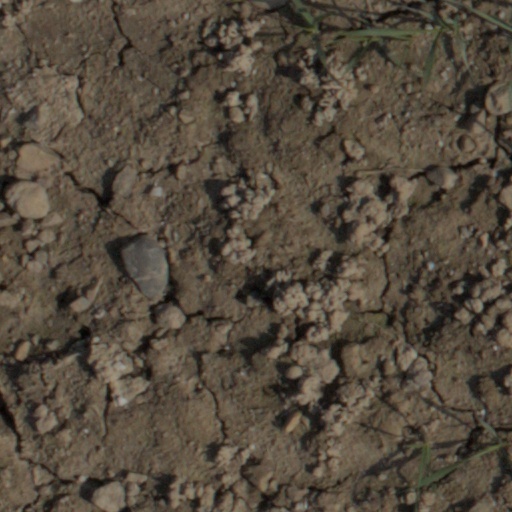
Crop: wheat